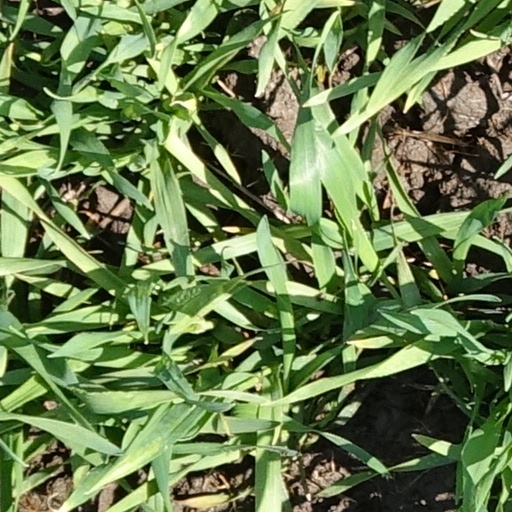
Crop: wheat